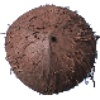
Label: cocos